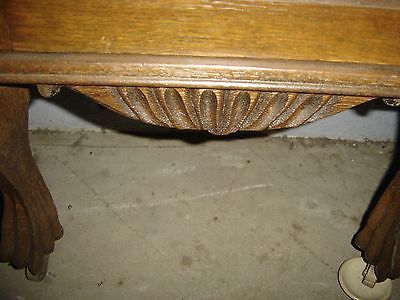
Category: cabinet